Polykastro

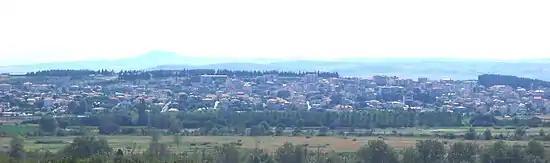
General view of the town

Polykastro has witnessed the flow of refugees, from Syria and other countries. Refugees who had arrived on the Southern Sporades islands, and had subsequently been transported to Athens or Thessaloniki would then make their way to the border at Idomeni to the north of Polykastro, often passing by the town on the highway. After the substantial closure of that border in 2015, refugees started camping out, for example at petrol stations on the highway. Humanitarian agency Médecins Sans Frontières set up its offices for the area in Polykastro.